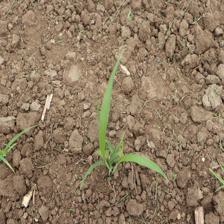
Label: Sorghum